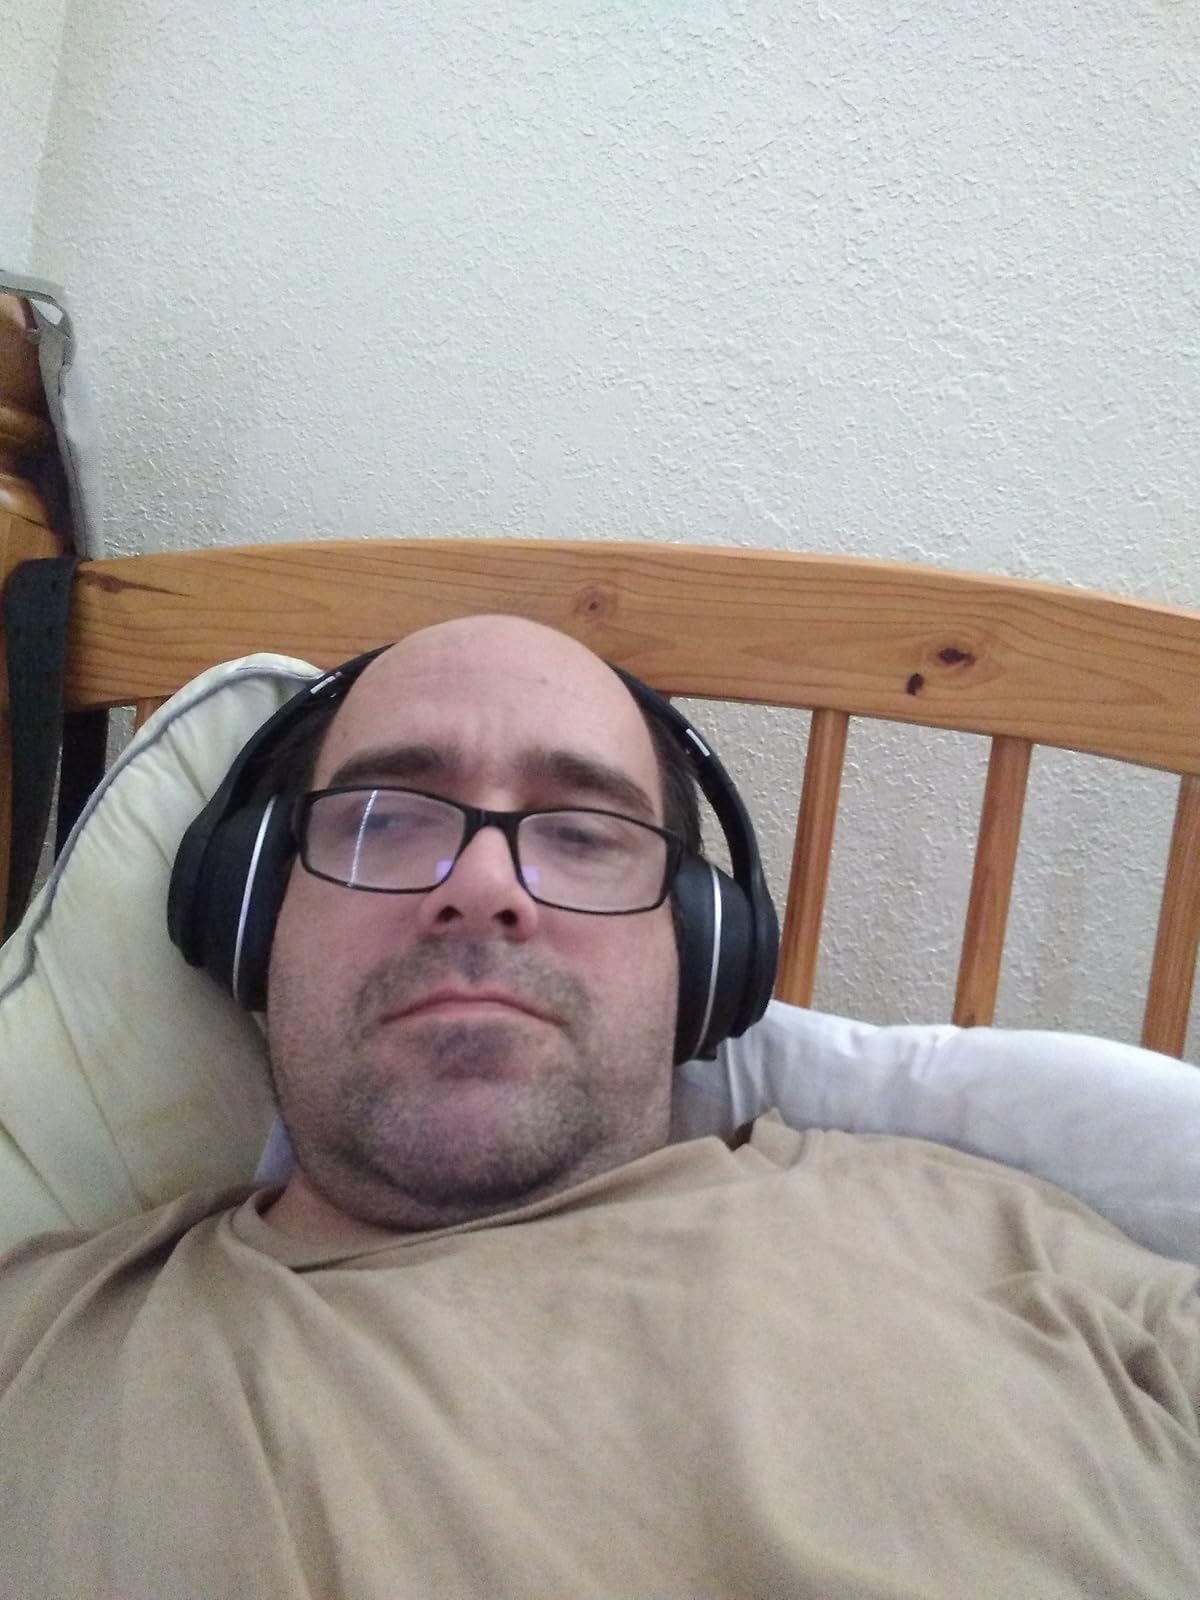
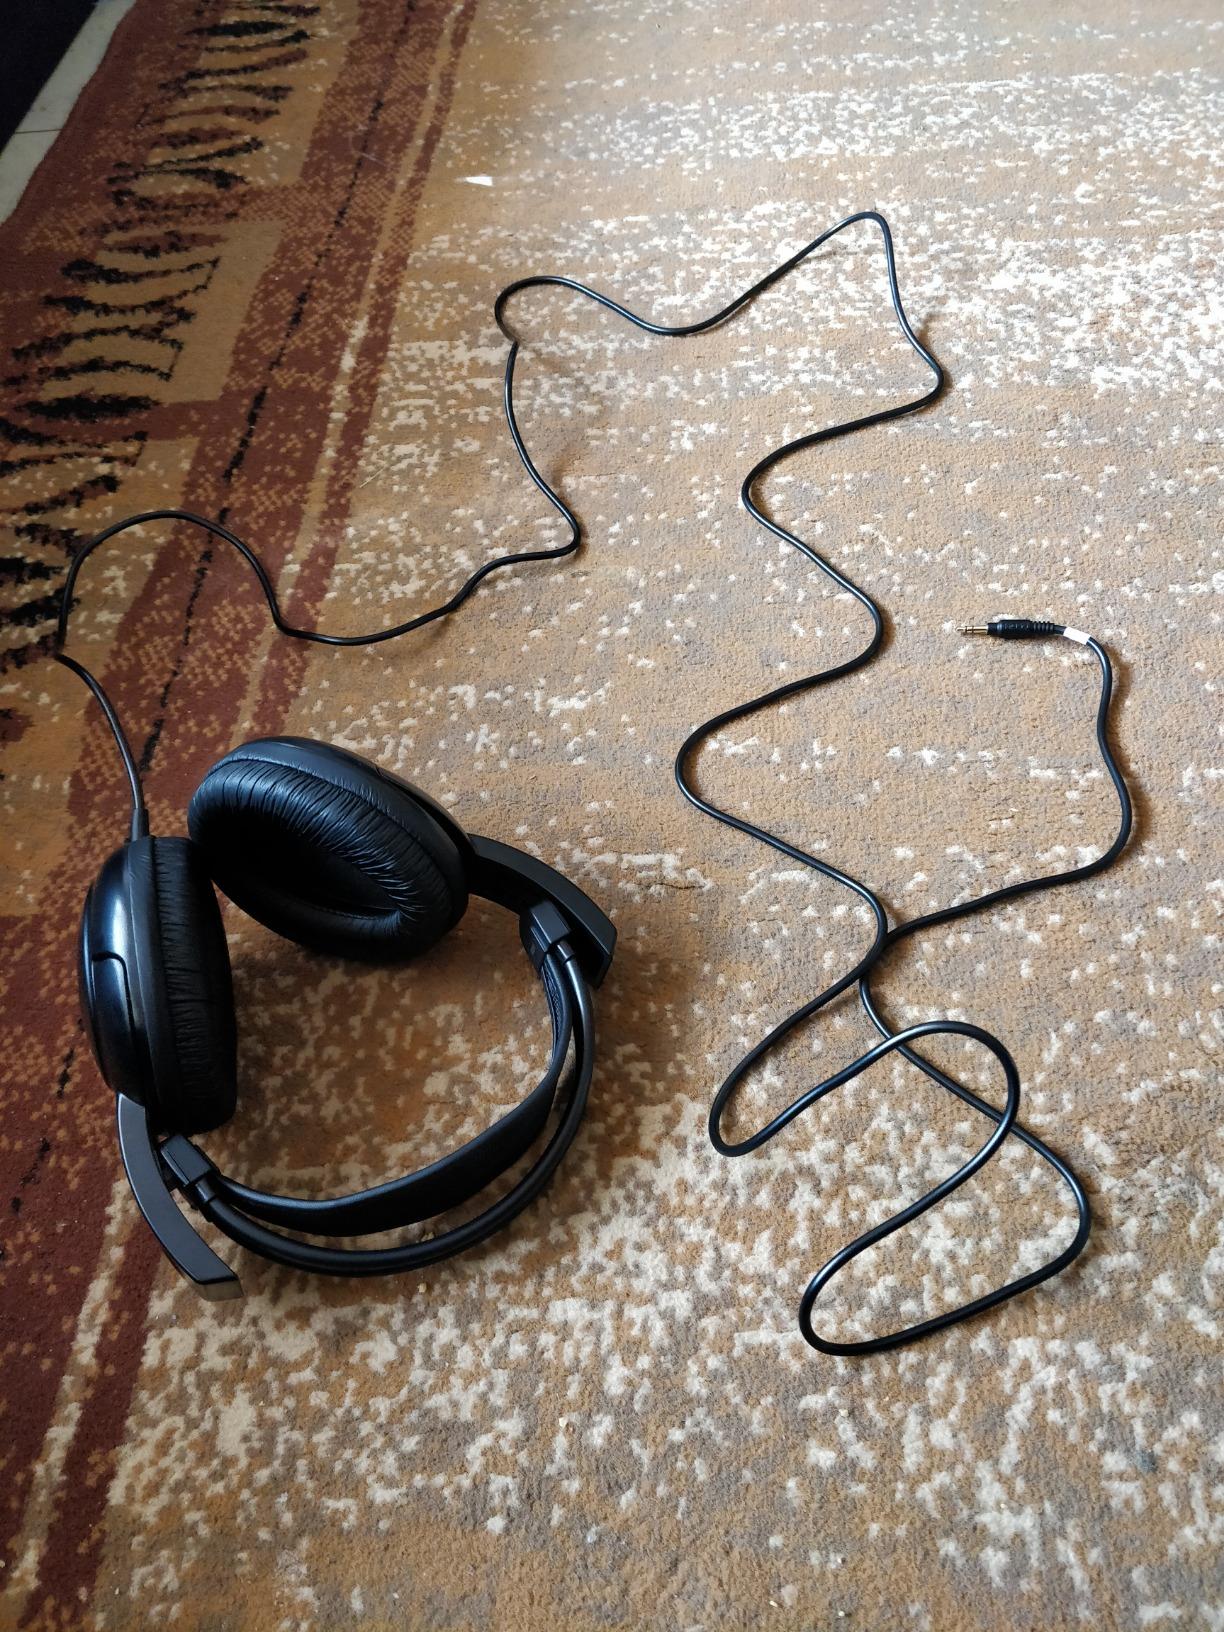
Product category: headphones
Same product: no